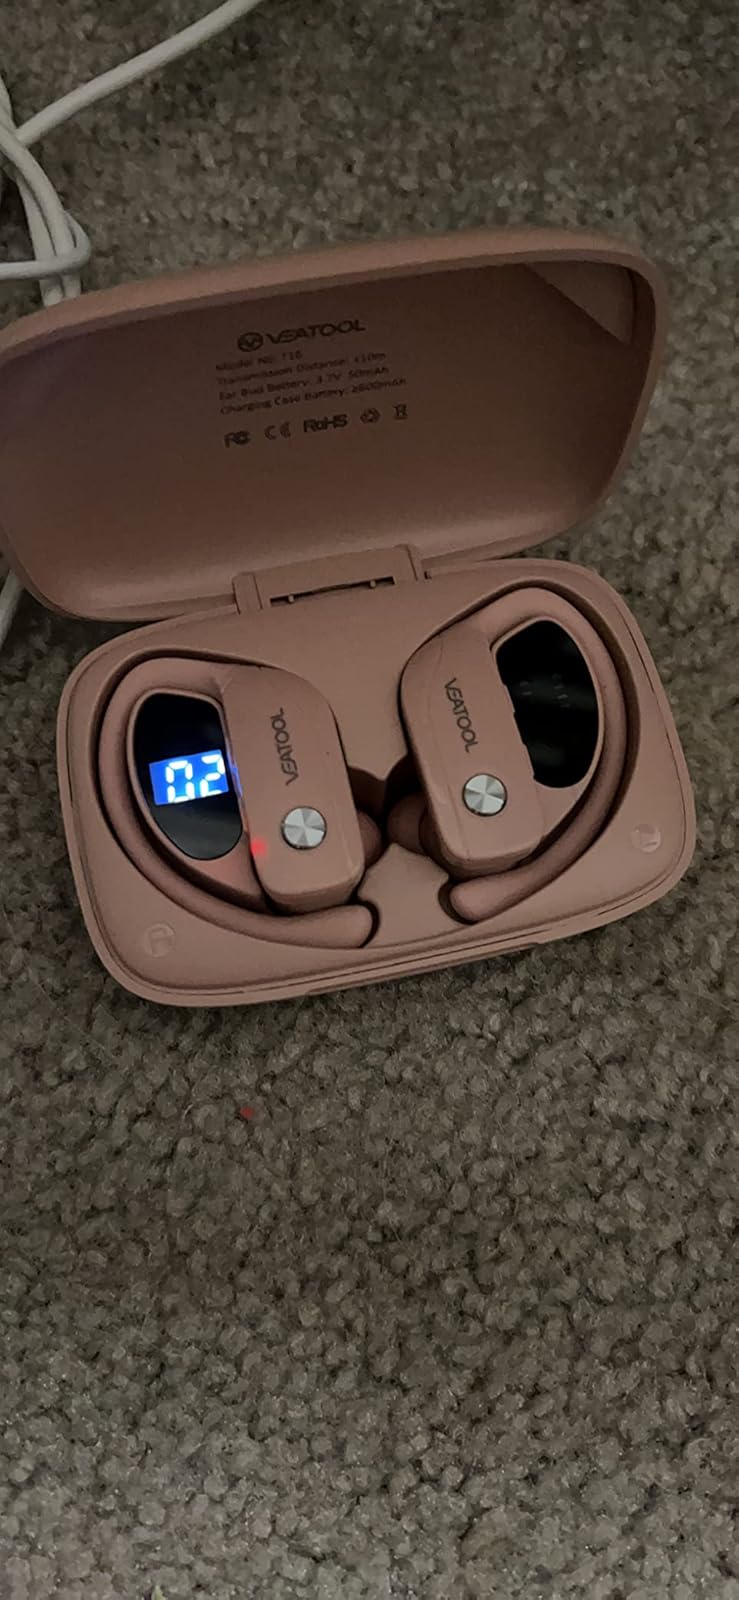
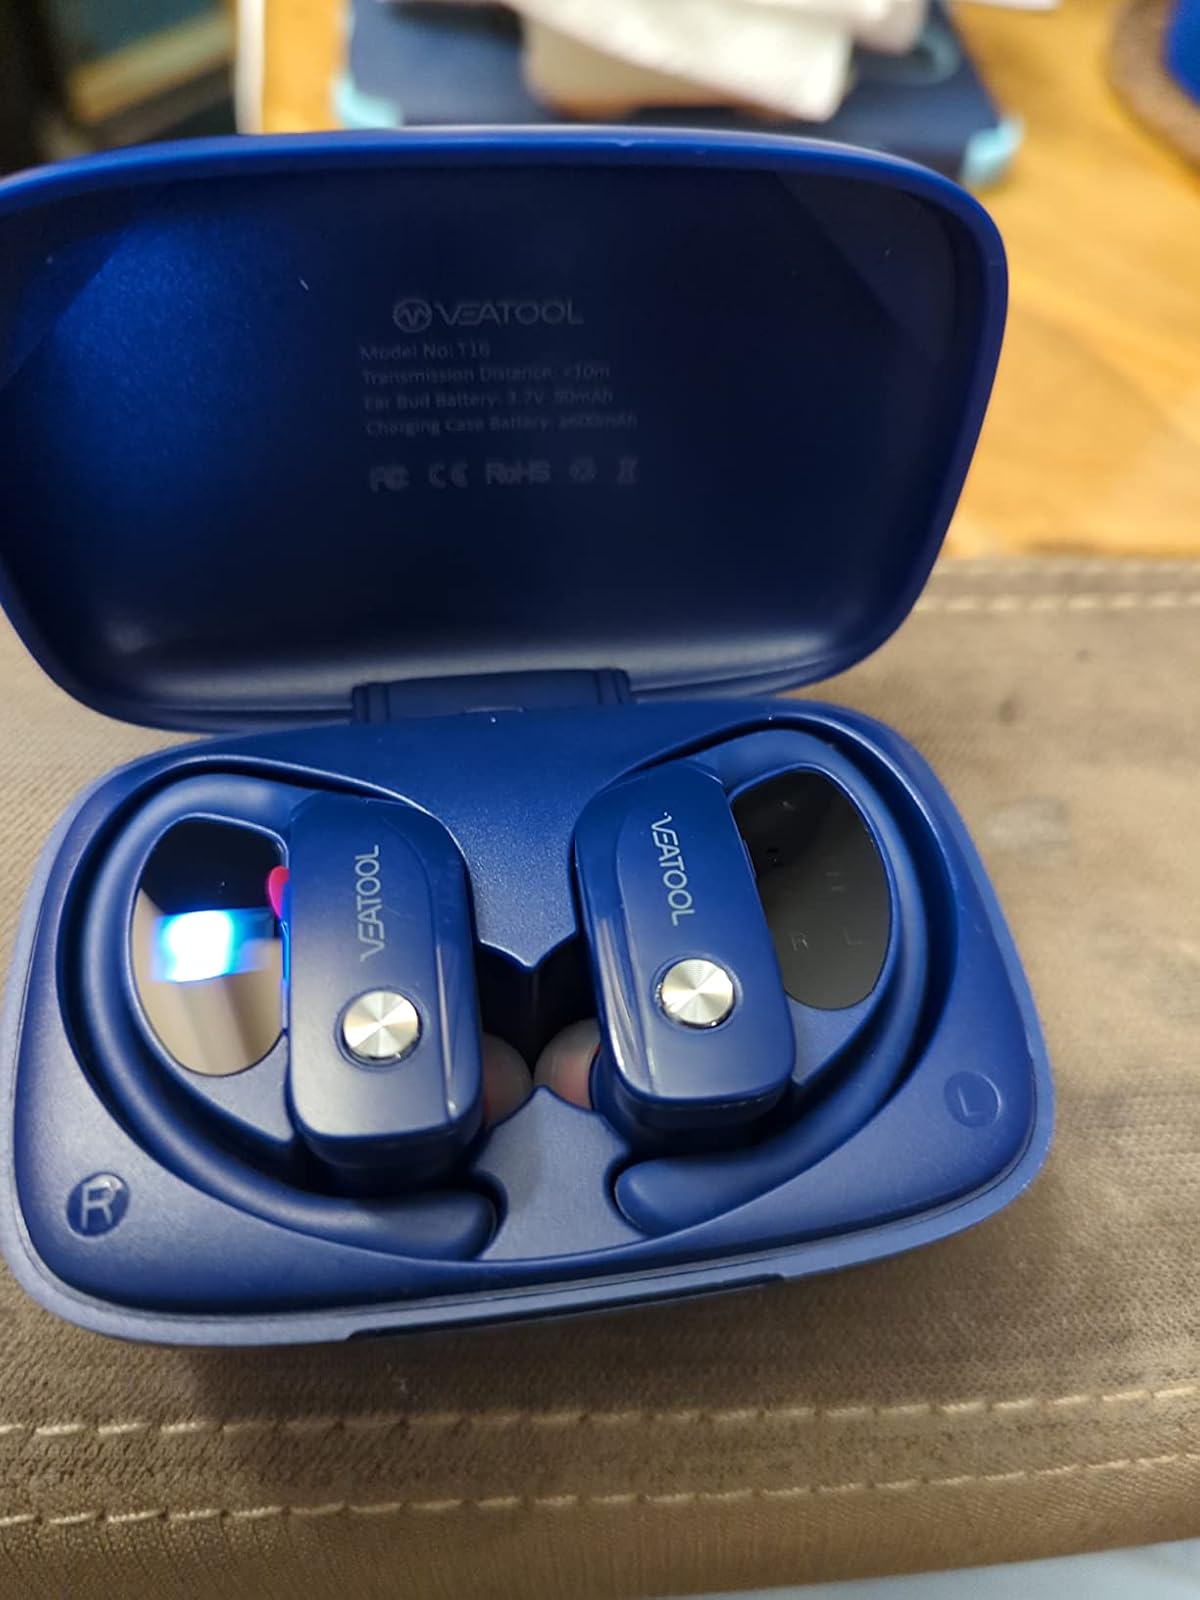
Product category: earbuds
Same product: no